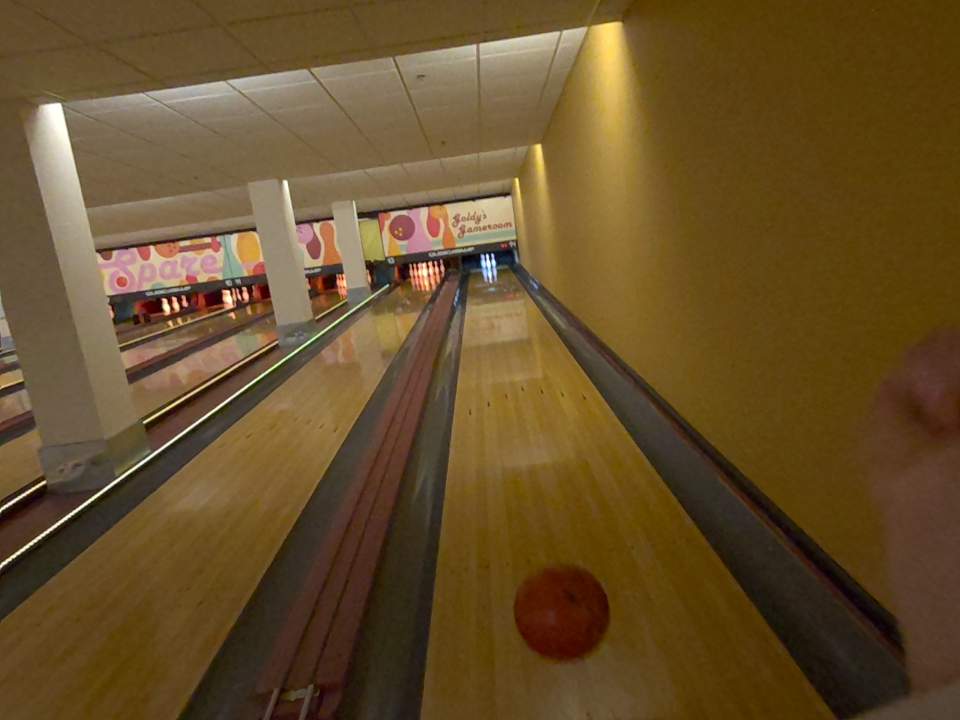
Object: bowling_ball